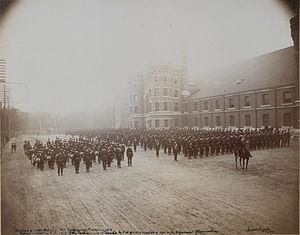
The Queen's Own Rifles of Canada au manège militaire de Toronto"
The Queen's Own Rifles of Canada, en abrégé QOR of C, littéralement « Les Carabiniers personnels de la reine du Canada», sont un régiment d'infanterie de la Première réserve de l'Armée canadienne composé d'un bataillon et d'une fanfare. Ayant été fondé en 1860 sous la dénomination de « 2nd Battalion, Volunteer Militia Rifles of Canada », littéralement « 2ᵉ Bataillon, Carabiniers de la Milice volontaire du Canada », il est le plus ancien régiment d'infanterie en service ininterrompu au Canada. De 1863 à 1882, il portait le nom de Queen's Own Rifles of Toronto, littéralement « Carabiniers personnels de la reine de Toronto ».